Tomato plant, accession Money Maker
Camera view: bottom (45 deg); turntable rotation: 210 degrees
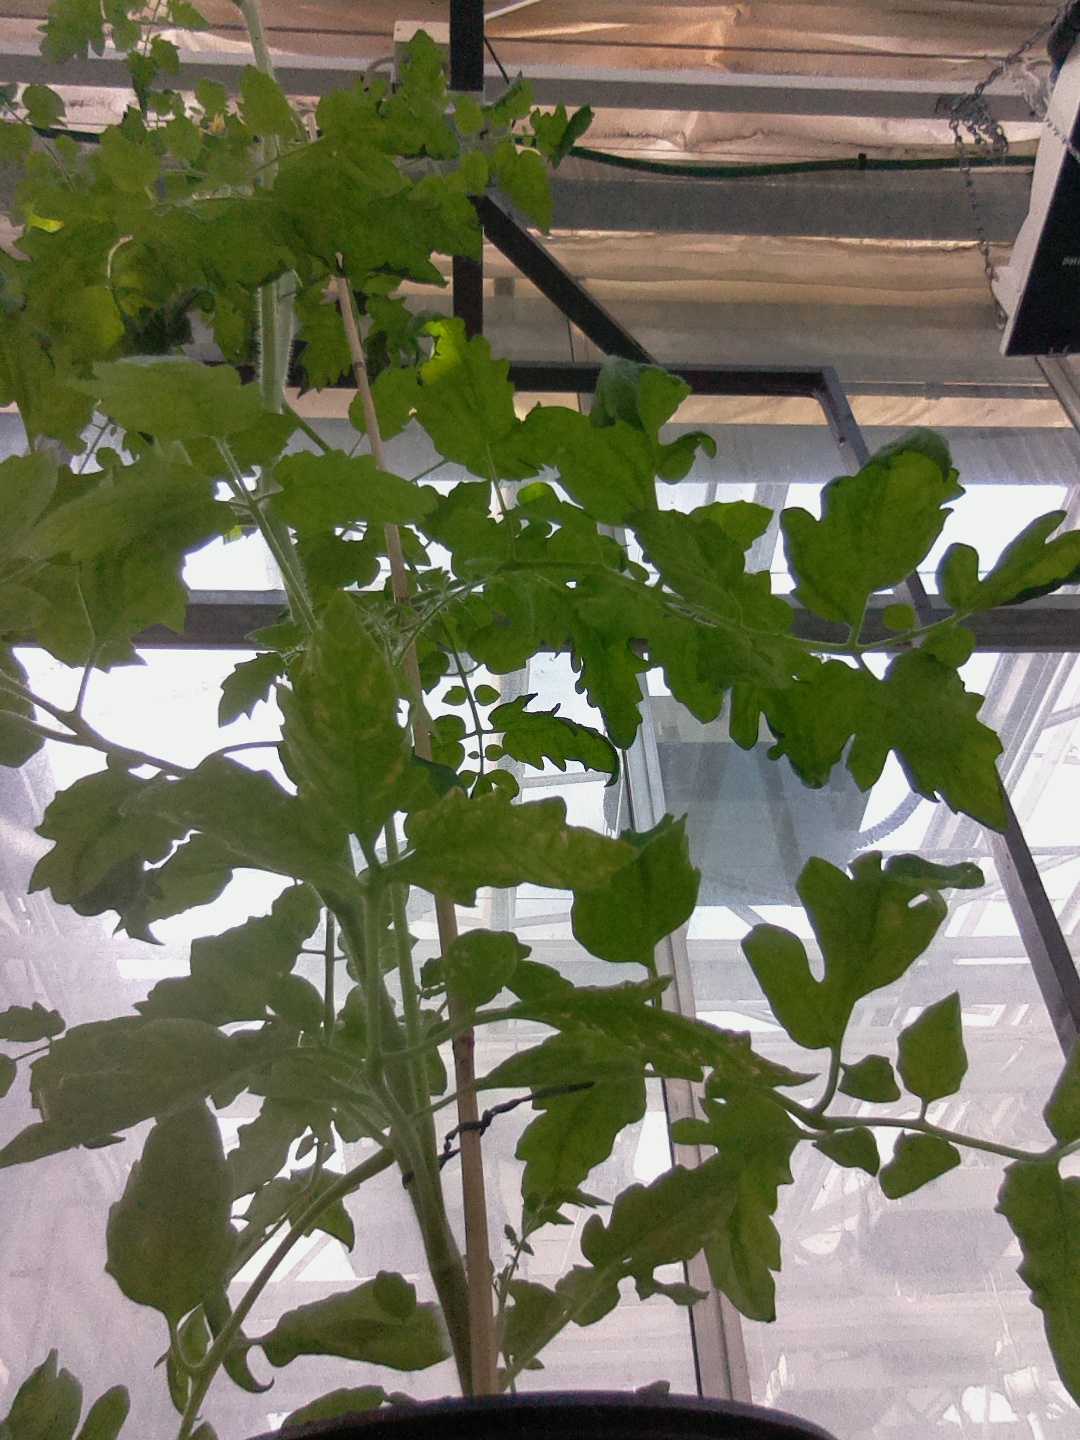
BBCH growth stage 67: Full flowering, 70%-80% of flowers open, more petals falling